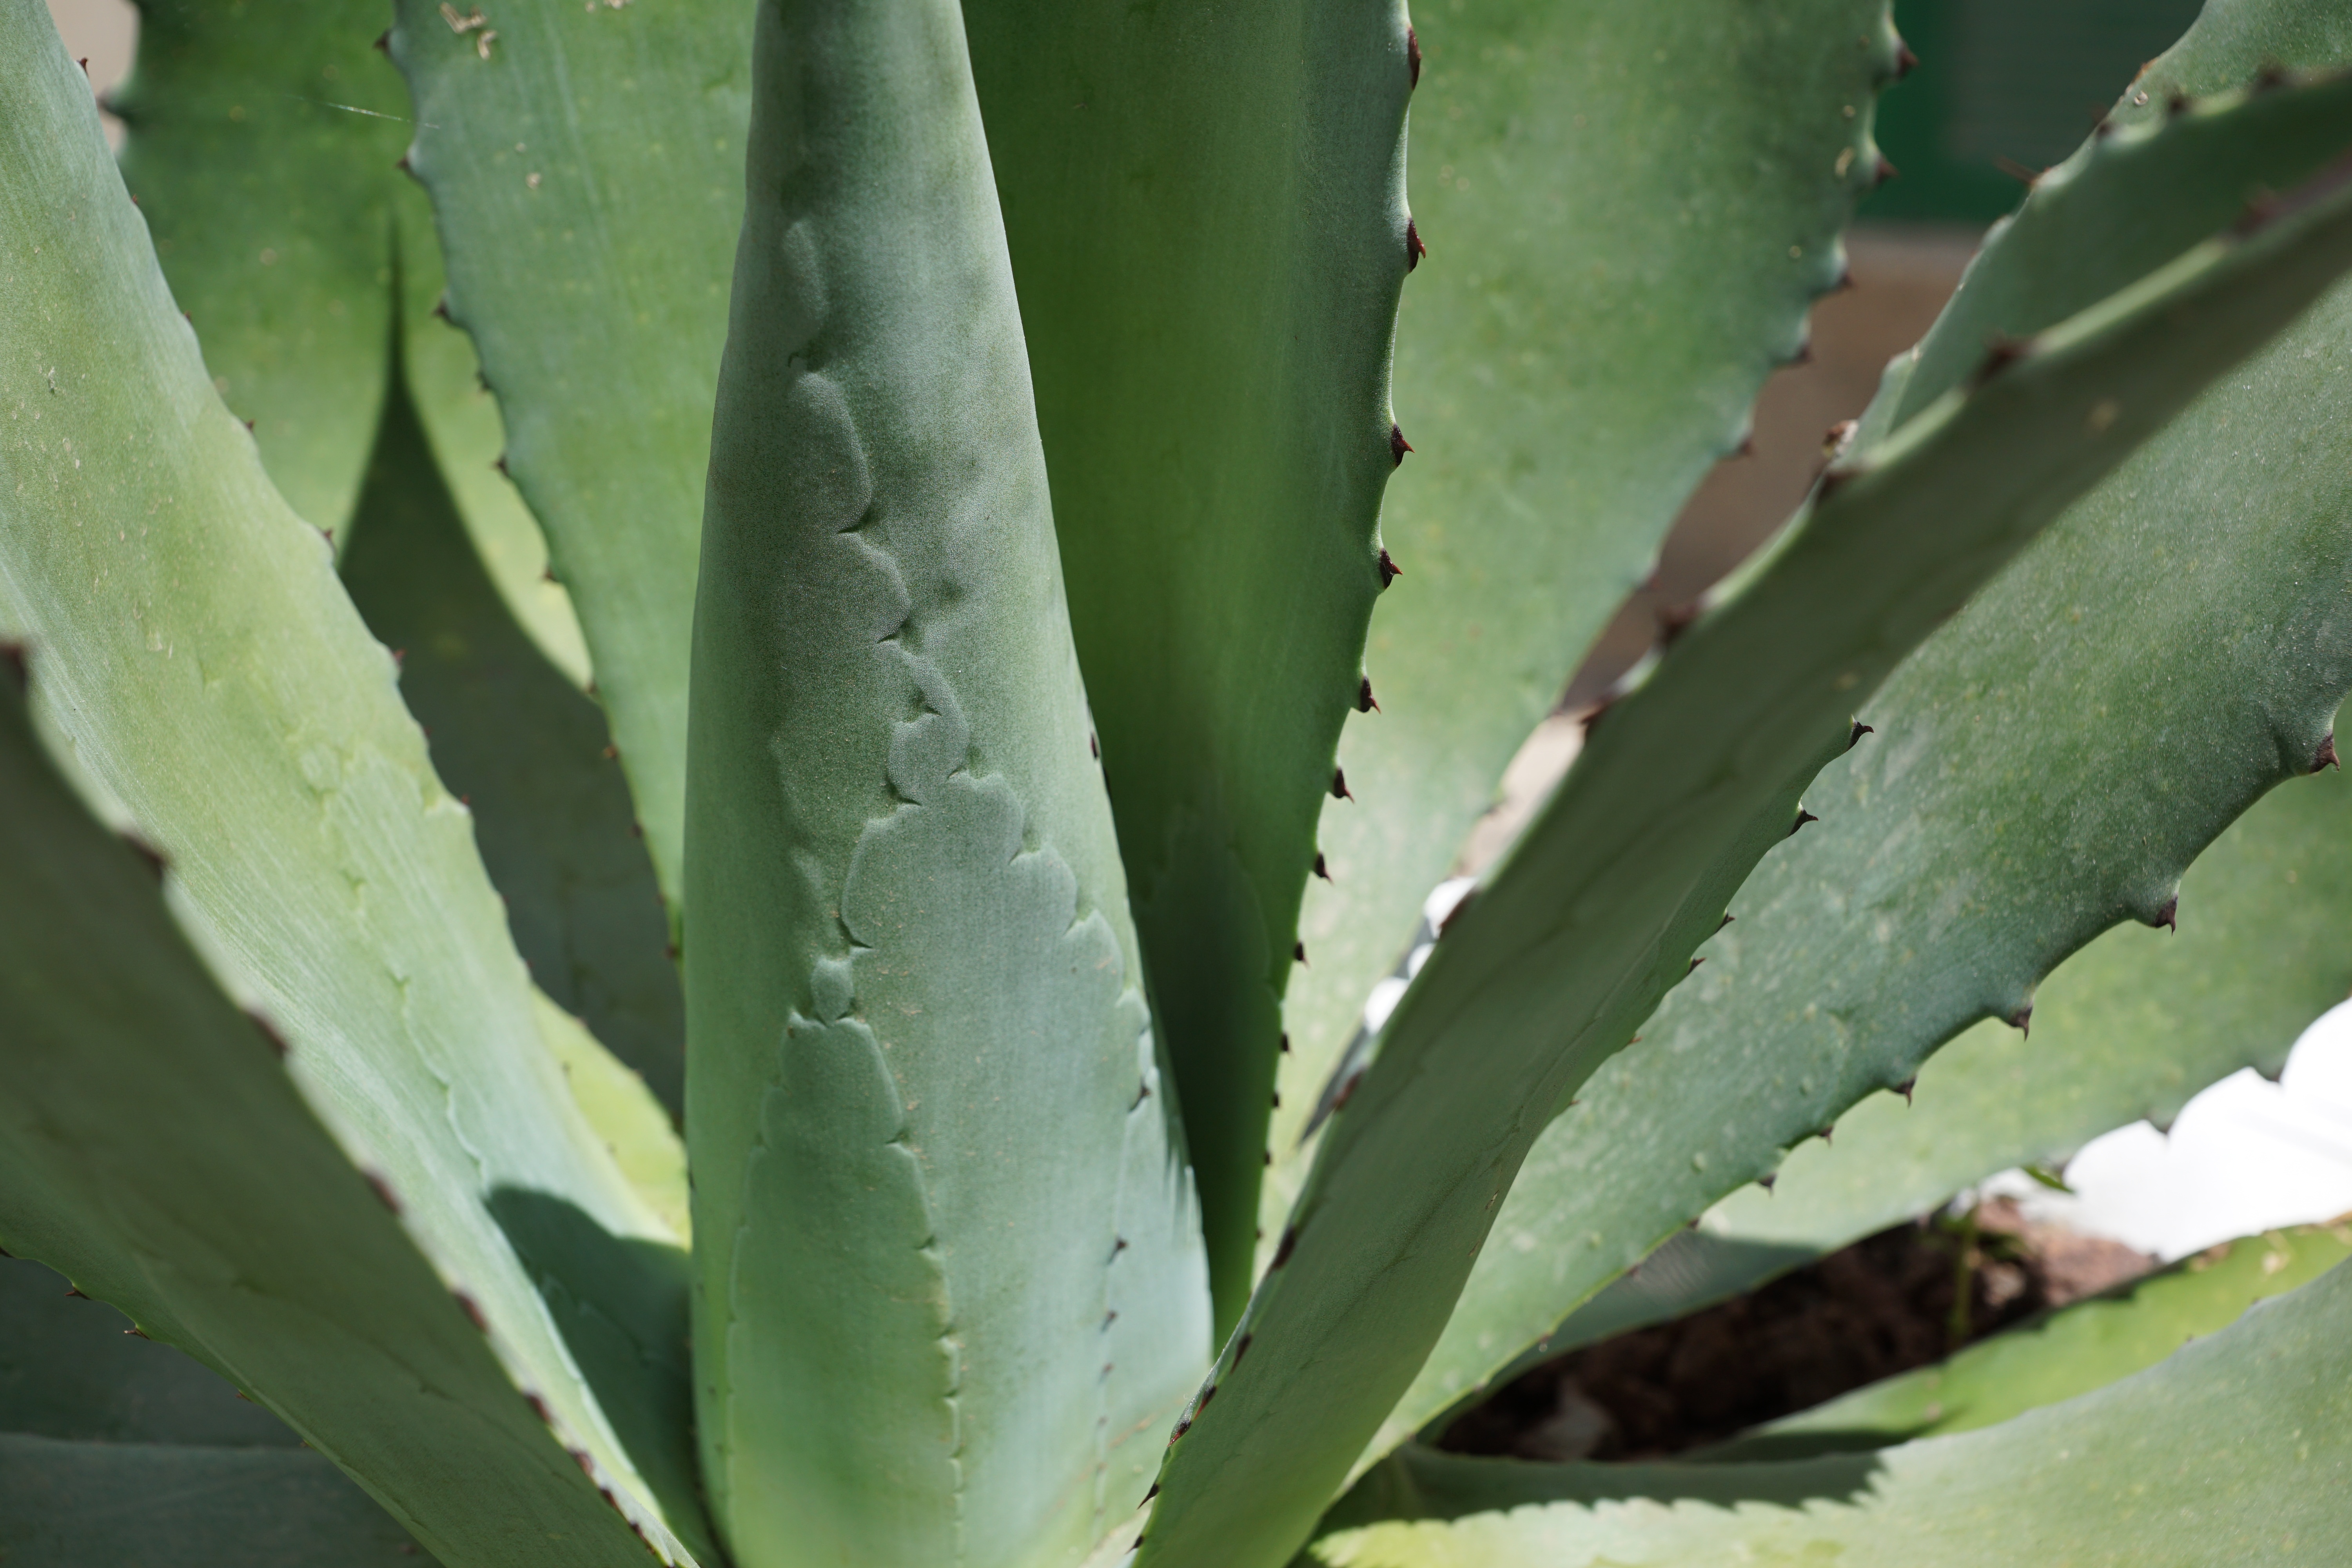
cactus, plant, flower, green, botany, succulent, leaves, aloe, agave, xanthorrhoeaceae, flowering plant, plant stem, land plant, agave azul, hedgehog cactus